John Cena

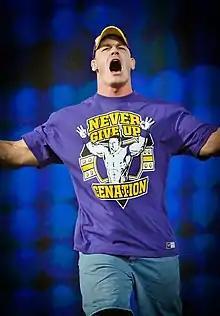

On the January 17, 2011 episode of "Raw", Cena faced CM Punk, who had assumed leadership of The Nexus and renamed the stable as The New Nexus, in a match which ended in a no contest after Cena was attacked by the debuting Mason Ryan, who later joined The New Nexus. Cena competed in the Royal Rumble match on January 30, which saw Cena eliminate most of the members of The New Nexus, ending their feud. He was eliminated by WWE Champion The Miz, who was not part of the match. Cena won the titular match at Elimination Chamber on February 20 to face The Miz at WrestleMania XXVII for the WWE Championship.